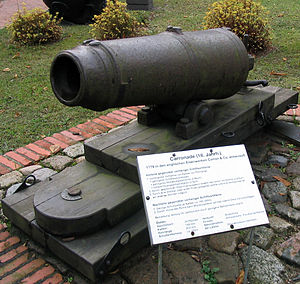
Moss Jernværk / Tiden med Ankerne / Det Bernt Ankerske Fideikommis (1805–1820)
Karronade, kortløbet skibskanon med stort kaliber, brugt til angreb på kort hold, en del tilsvarende blev støbt ved Moss Jernverk i krigsårene 1807–1814
Moss Jernverk var et jernværk i Moss i Norge, grundlagt i 1704. Værket var i mange år byens største bedrift, og med kraft fra Mossefossen blev malm hovedsagelig fra Arendalsfeltet smeltet og bearbejdet til en række produkter. Fra midten af 1700-tallet var værket Norges ledende rustningsbedrift og støbte hundredvis af tunge kanoner i jern. Norges første valseværk for jern blev også anlagt her.